Peter Miscovich

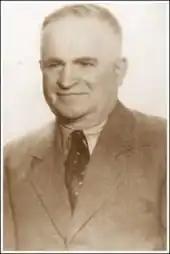
Peter Miscovich

Peter Miscovich (Petar Mišković/Pero Mišković) (1885–1950) was a Croatian-born American inventor. He was born in the village of Imotica in the Austro-Hungarian Kingdom of Dalmatia in 1885 and died in Alaska in 1950.